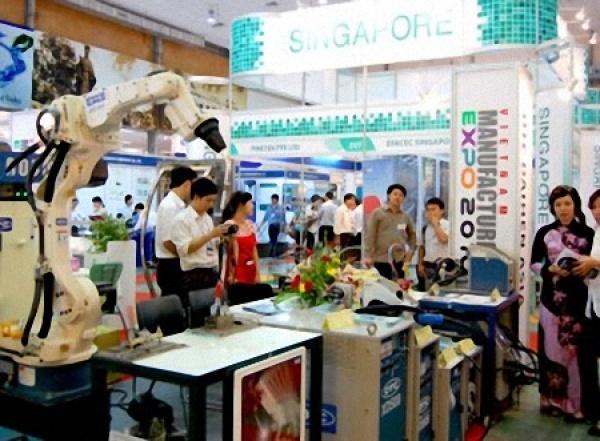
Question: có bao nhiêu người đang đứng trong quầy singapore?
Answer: có ba người đang đứng trong quầy singapore